Wattmeter

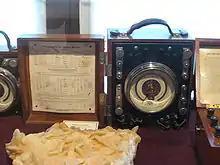
Early wattmeter on display at the Historic Archive and Museum of Mining in Pachuca, Mexico

The traditional analog wattmeter is an electrodynamic instrument. The device consists of a pair of fixed coils, known as "current coils", and a movable coil known as the "potential coil".